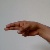
The image shows a hand gesture representing the letter 'H' in Indian Sign Language.